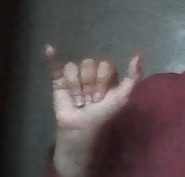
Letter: ya